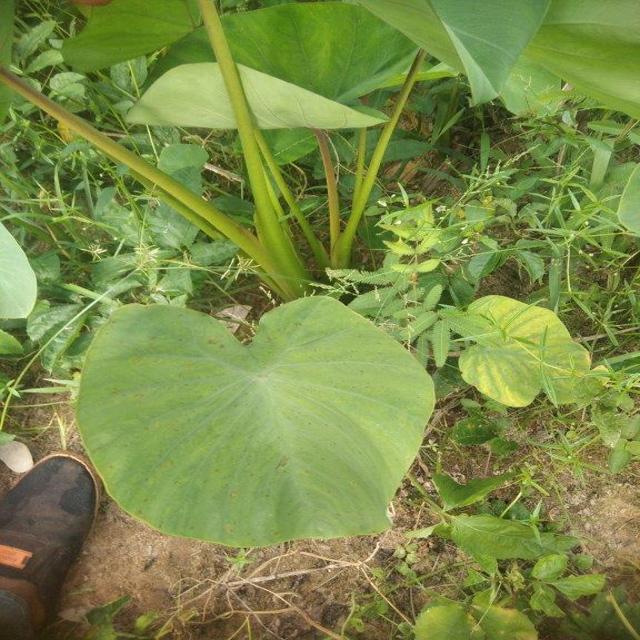
Label: Early_Blight